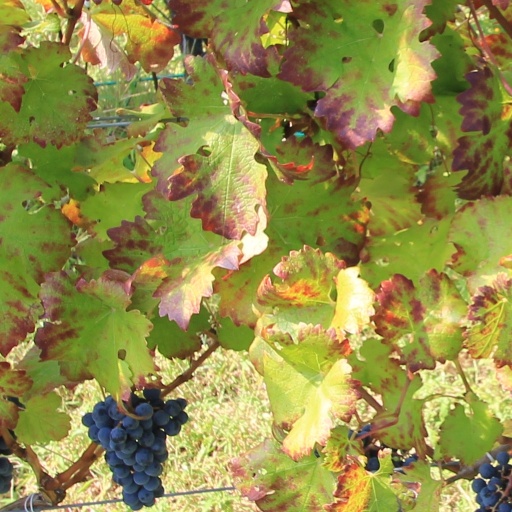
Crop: grape